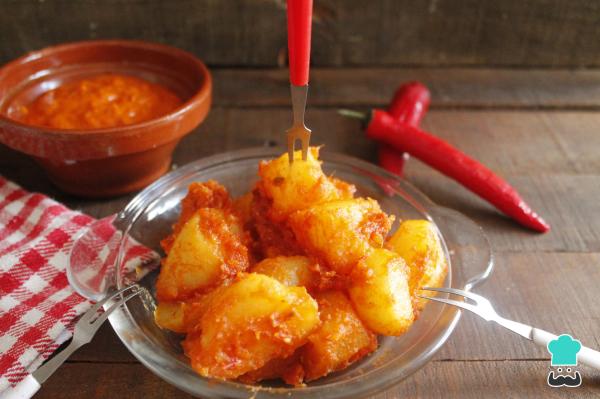
1Sirve las patatas bravas de Chicote enseguida para que no se enfríen. ¡Disfruta!Espero que te haya gustado la receta y te invito a que visites mi blog Cakes para ti.